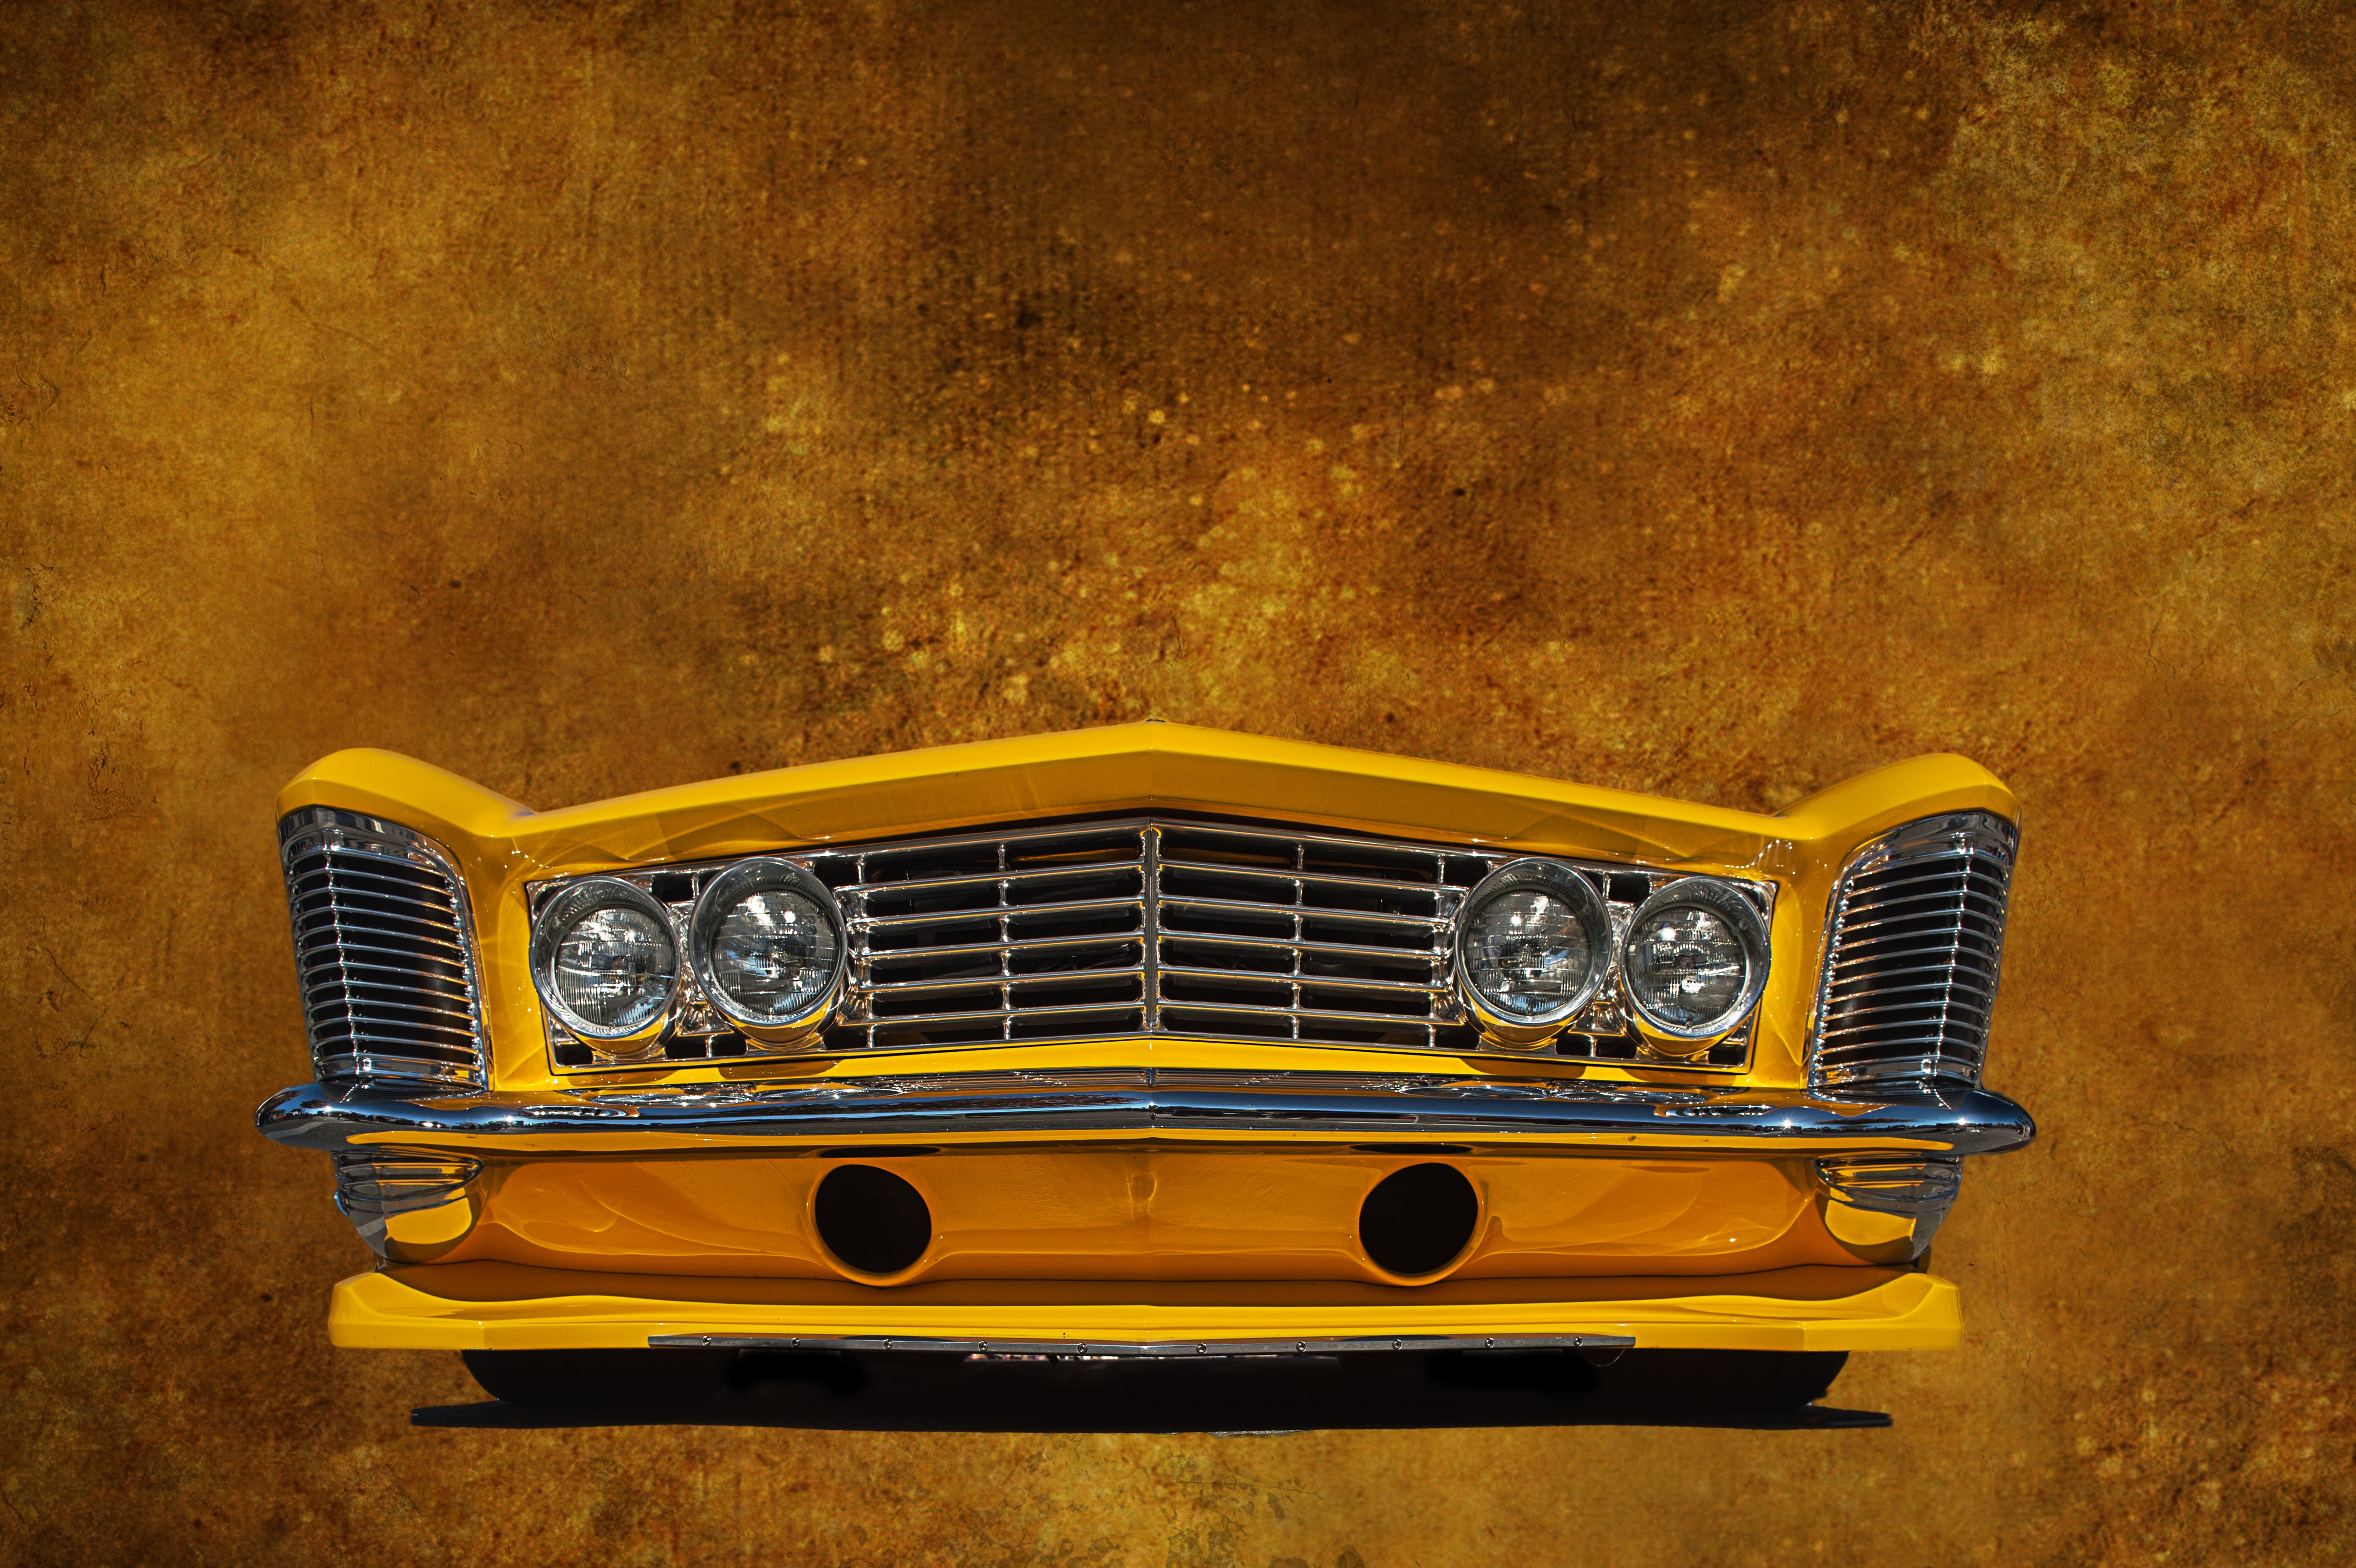
car, vehicle, auto, yellow, grille, vintage car, bumper, sedan, wallpaper, buick, land vehicle, automobile make, automotive exterior, automotive design, luxury vehicle